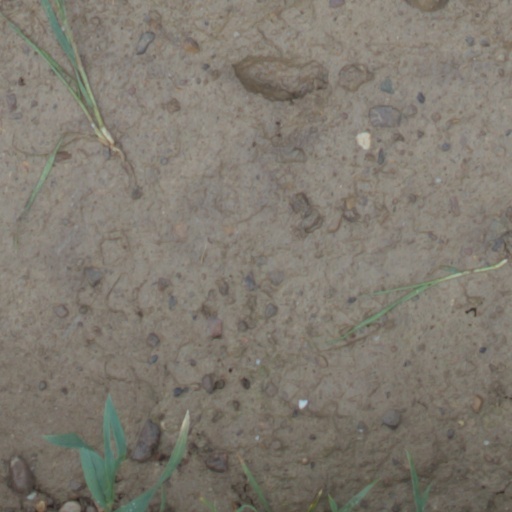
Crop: wheat